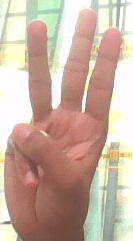
ASL sign: W